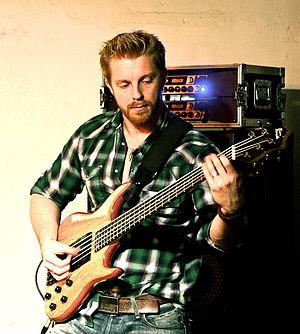
Hadrien Féraud est un bassiste français de jazz né le 16 août 1984 à Paris.